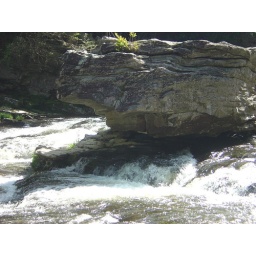
rock with water running beneath